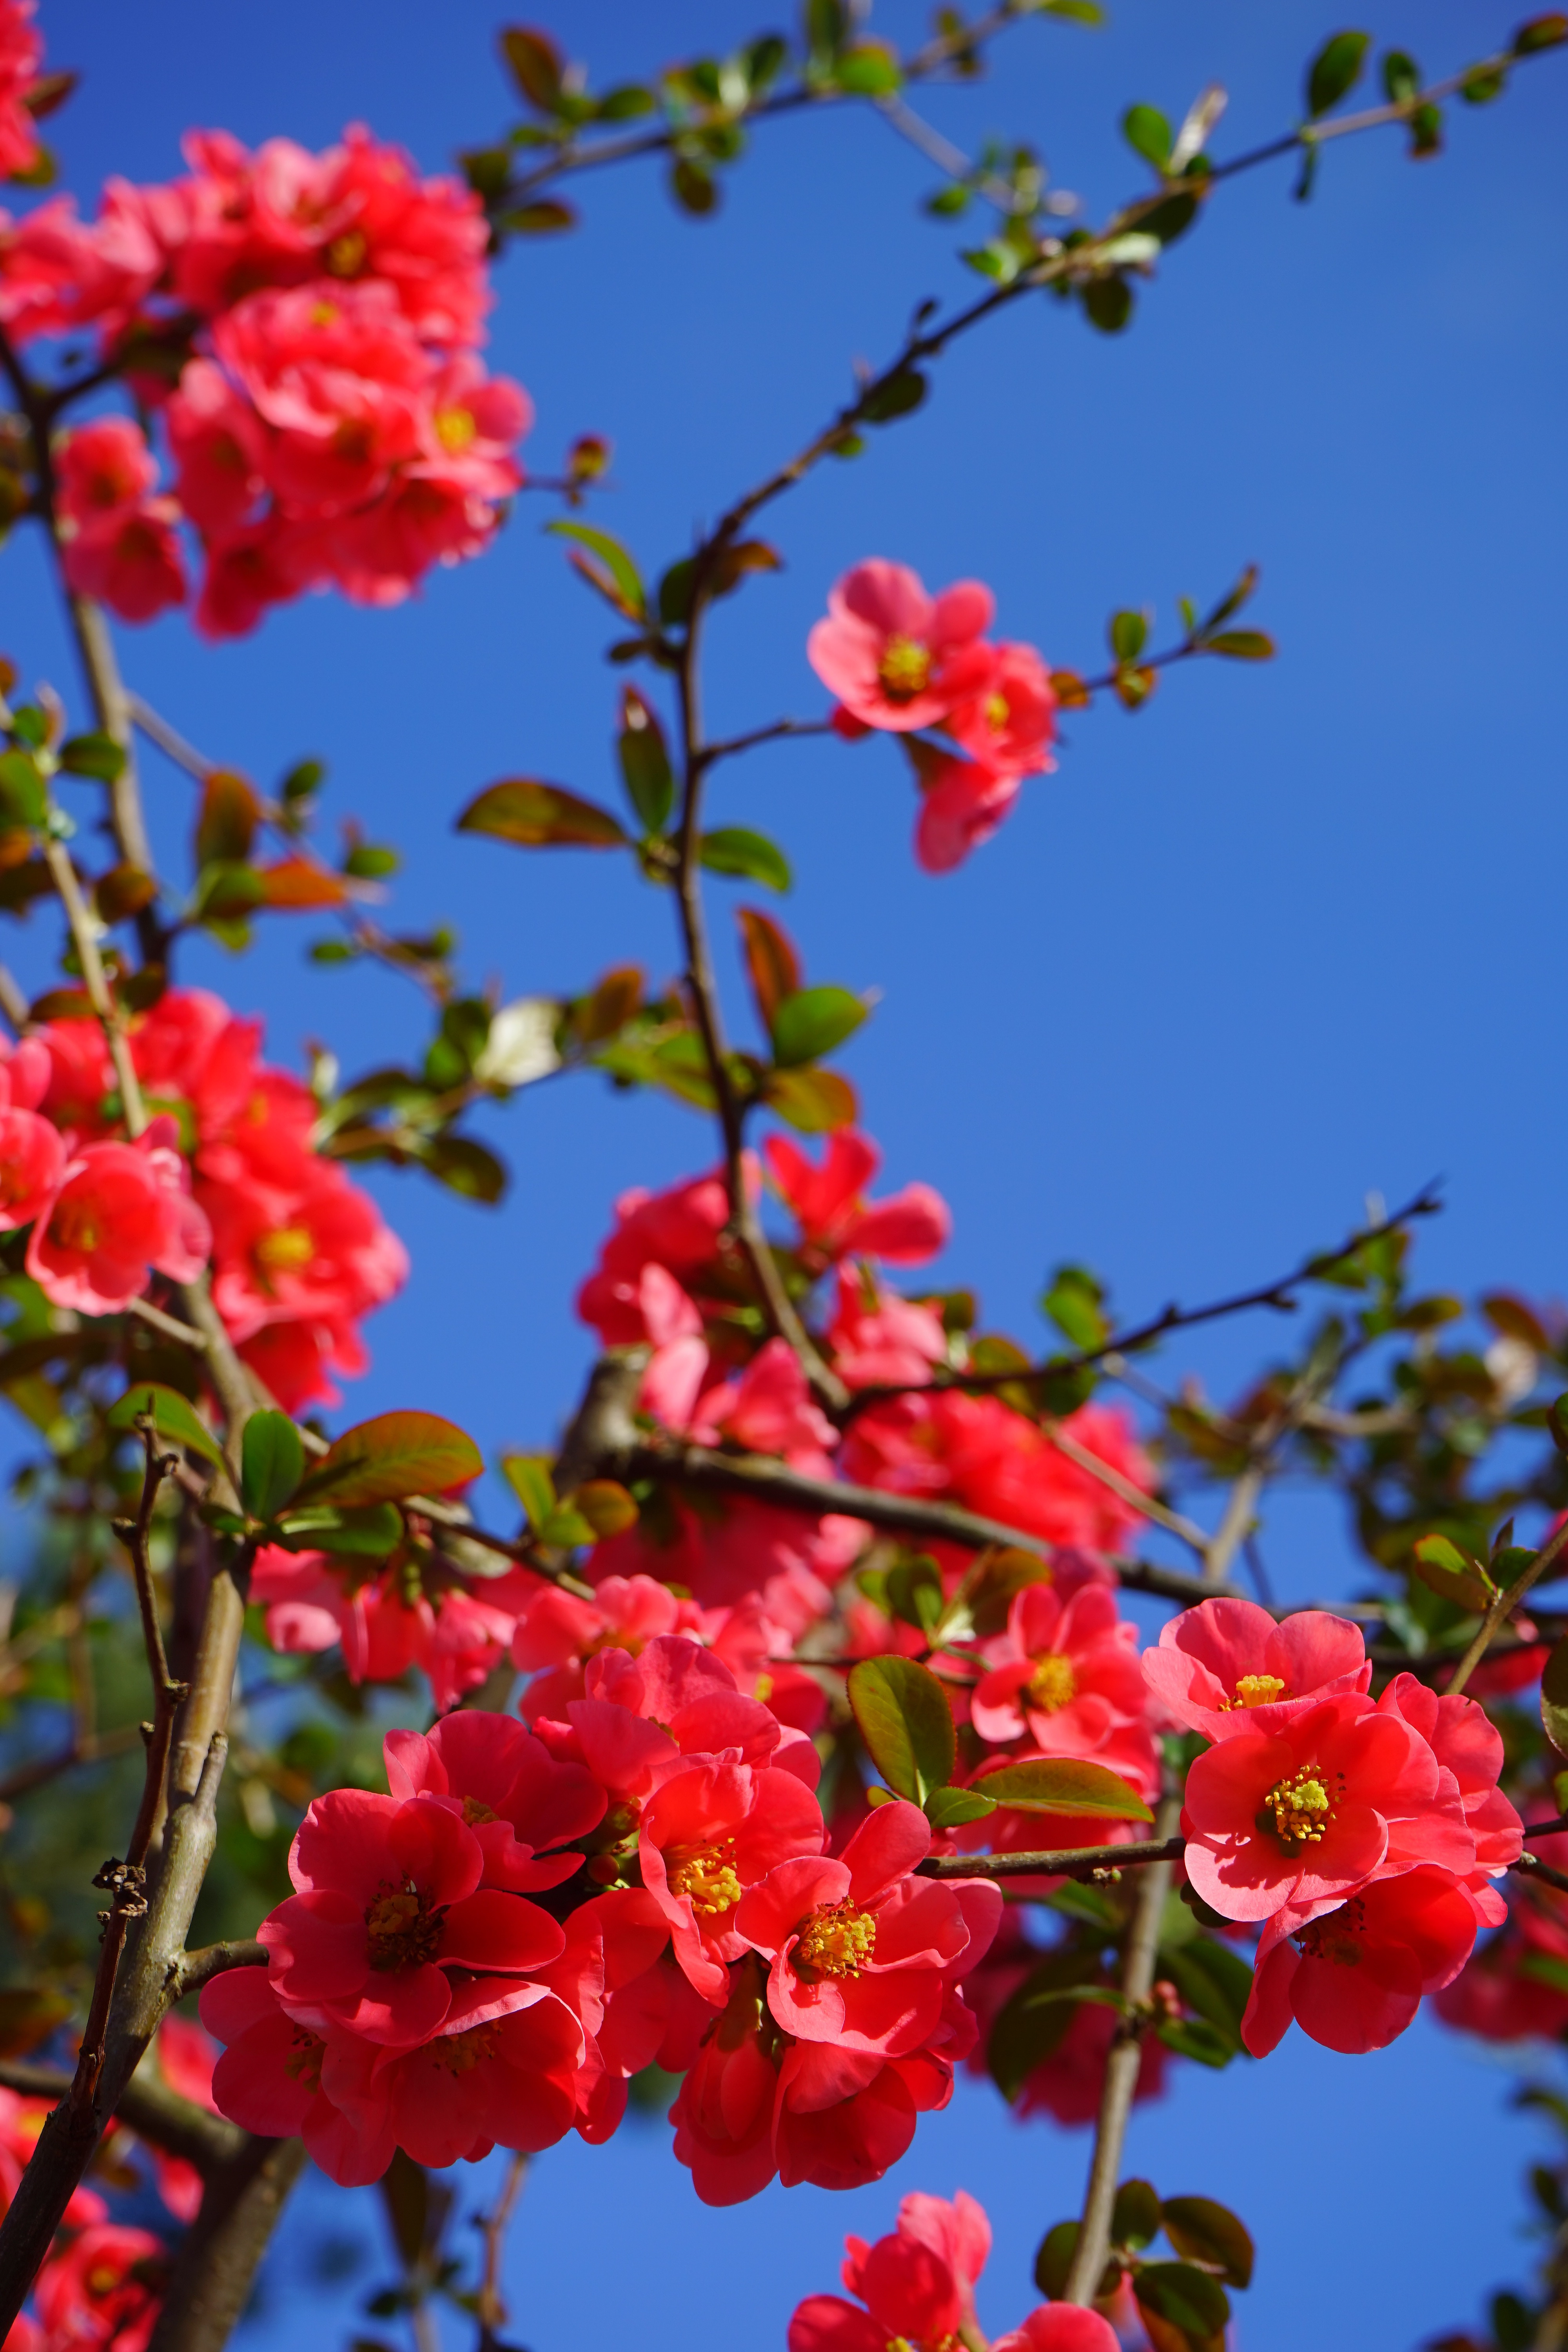
branch, blossom, plant, leaf, flower, petal, bush, red, produce, botany, flora, flowers, shrub, rose greenhouse, flowering plant, rose family, red orange, rosaceae, chaenomeles, ornamental quince, japanese ornamental quince, chaenomeles japonica, land plant